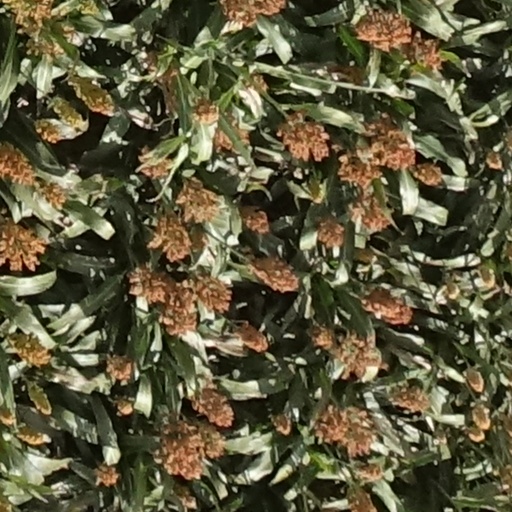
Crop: sorghum